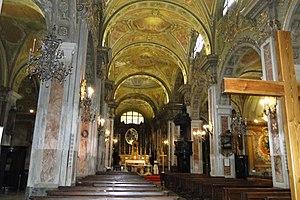
L'architecture baroque à Turin correspond à une période architecturale allant de la deuxième moitié du XVIᵉ siècle à la fin du XVIIᵉ siècle. La ville de Turin conserve aujourd'hui encore le caractère qu'a voulu lui donner le duc de Savoie Emmanuel-Philibert, qui, en 1562, transféra sa capitale de Chambéry à Turin et dut, à une époque où l'absolutisme commençait à s’épanouir, faire le choix d'une architecture affirmant l'autorité de l'État et du monarque. Les façades des palais sont ici beaucoup plus sobres et rigoureuses qu'à Rome. Le baroque est ici rationnel et donne à la ville un air de gravité.